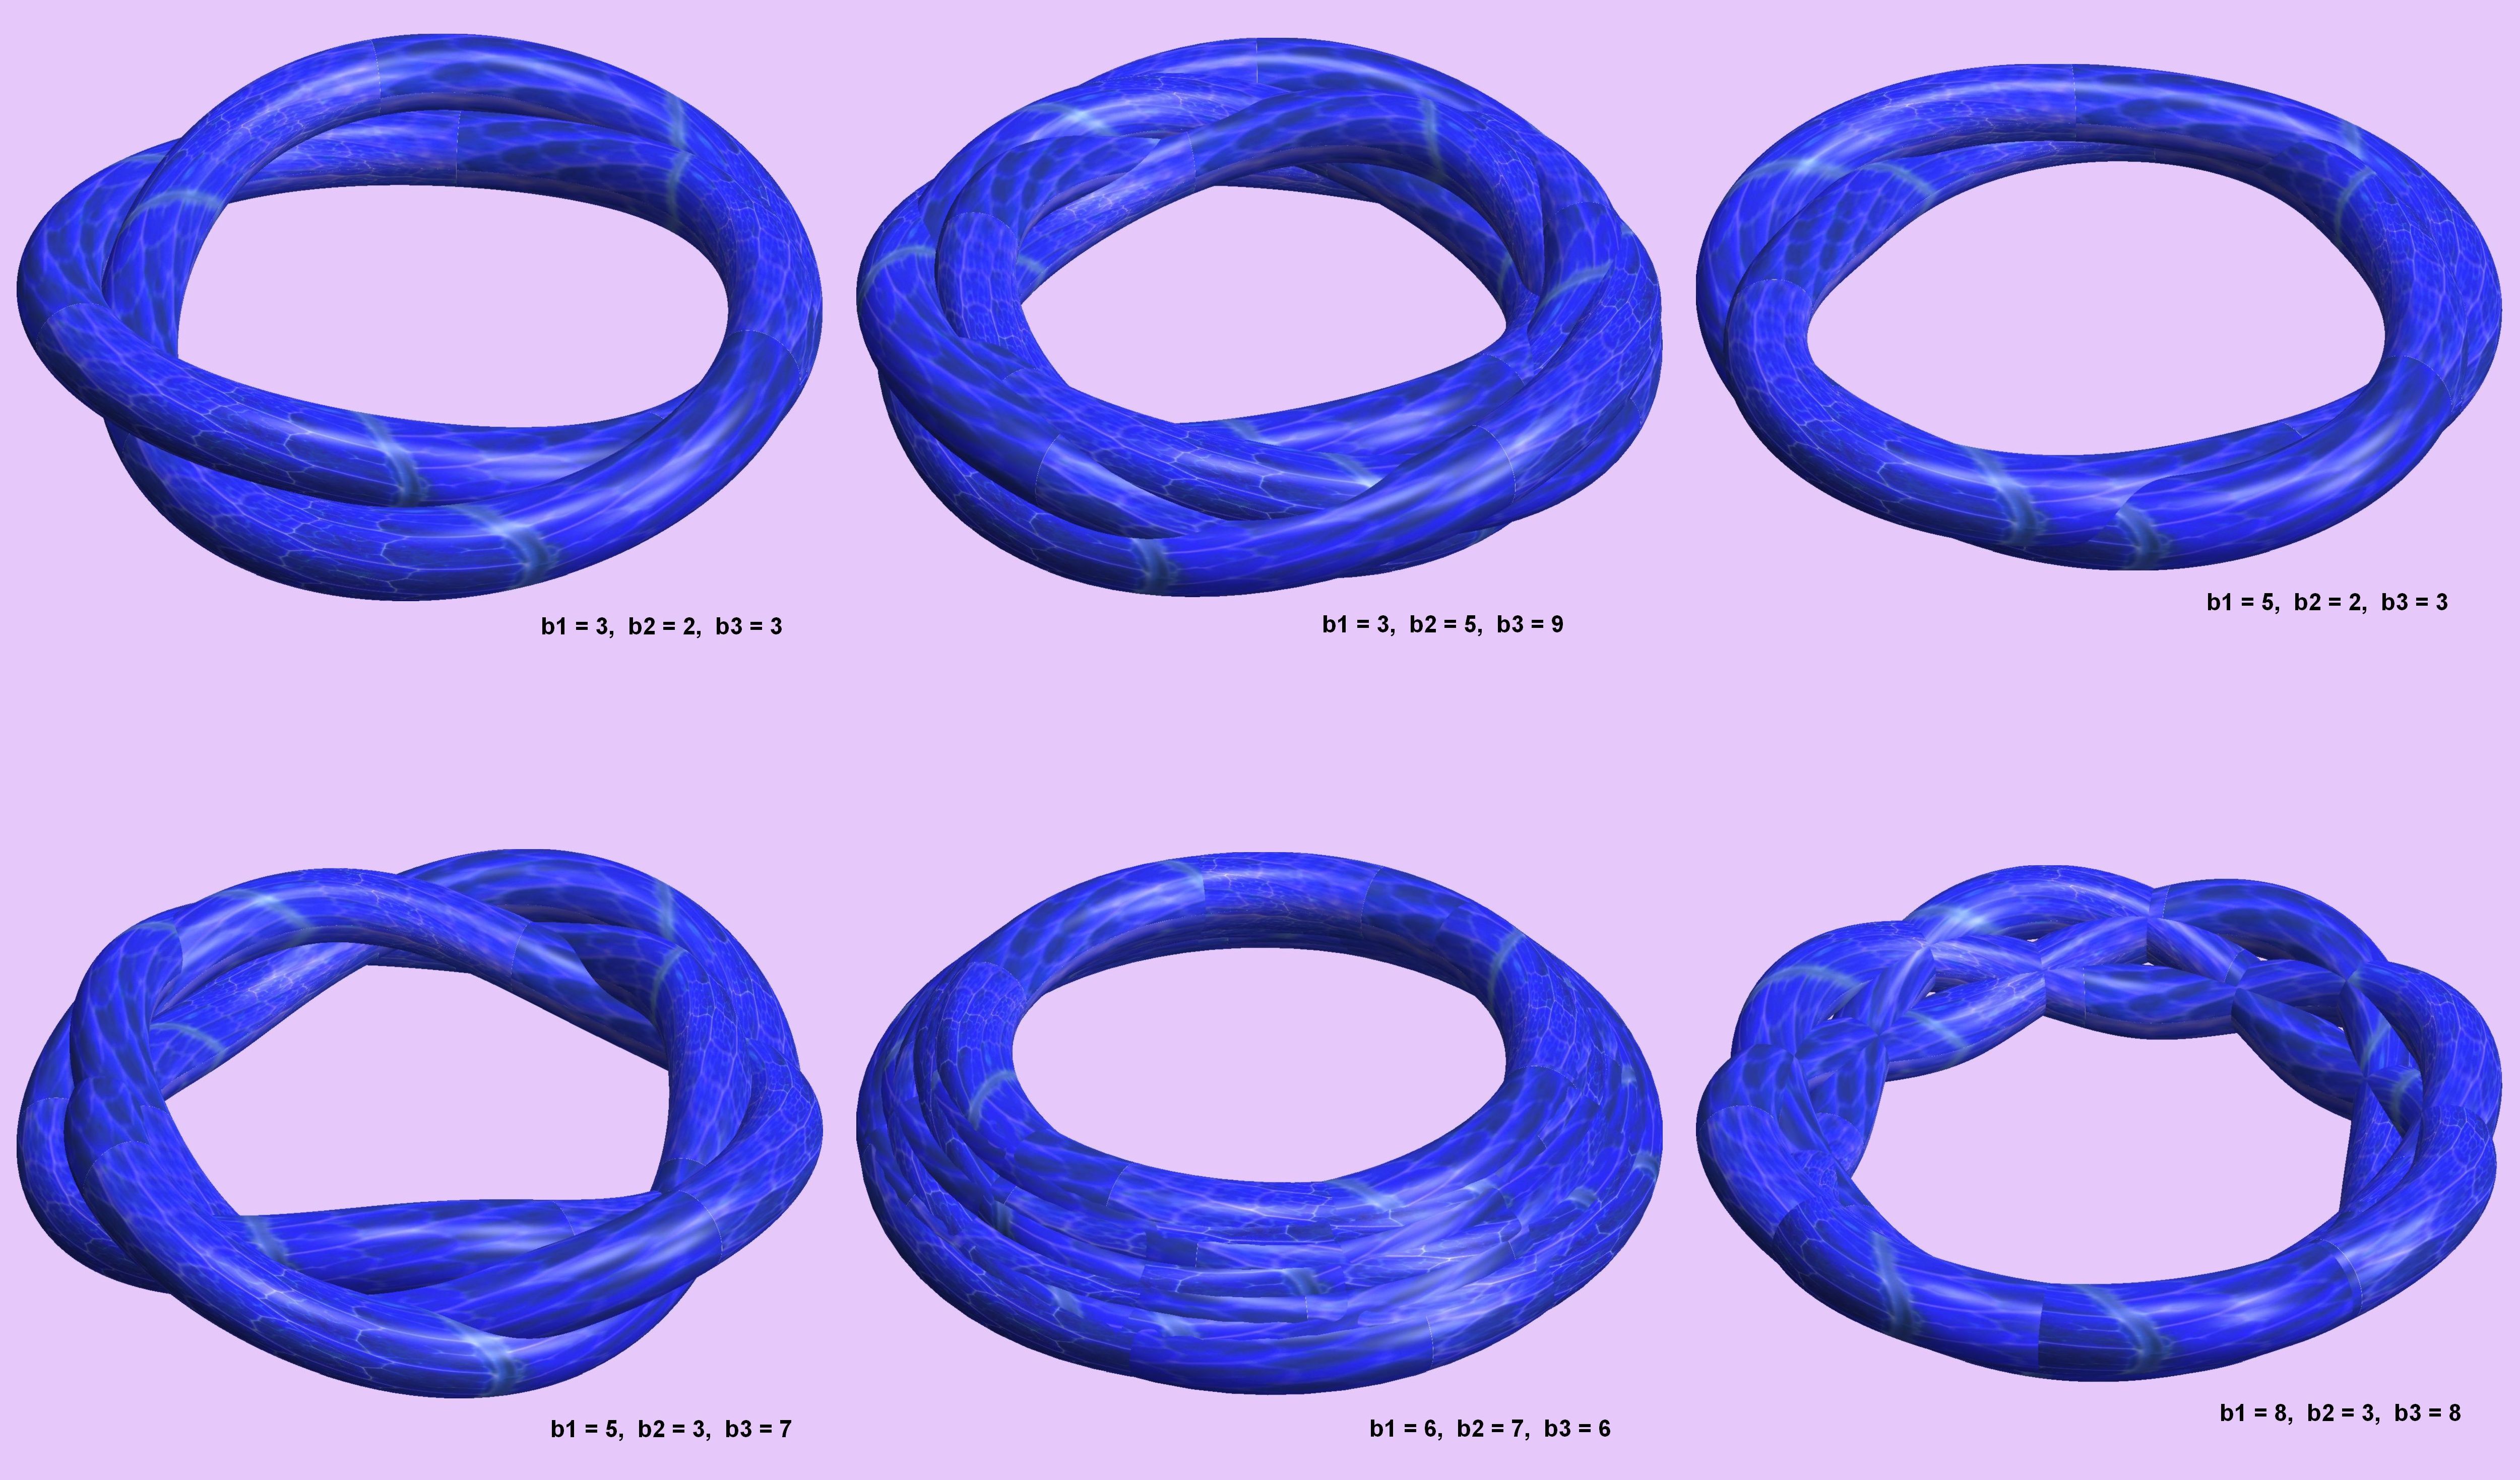
structure, texture, pattern, arm, circle, product, font, figure, design, symmetry, 3d, graphic, rings, knot, mathematica, cg, parametricplot3d, code, program, algorithm, abstruct, mapping